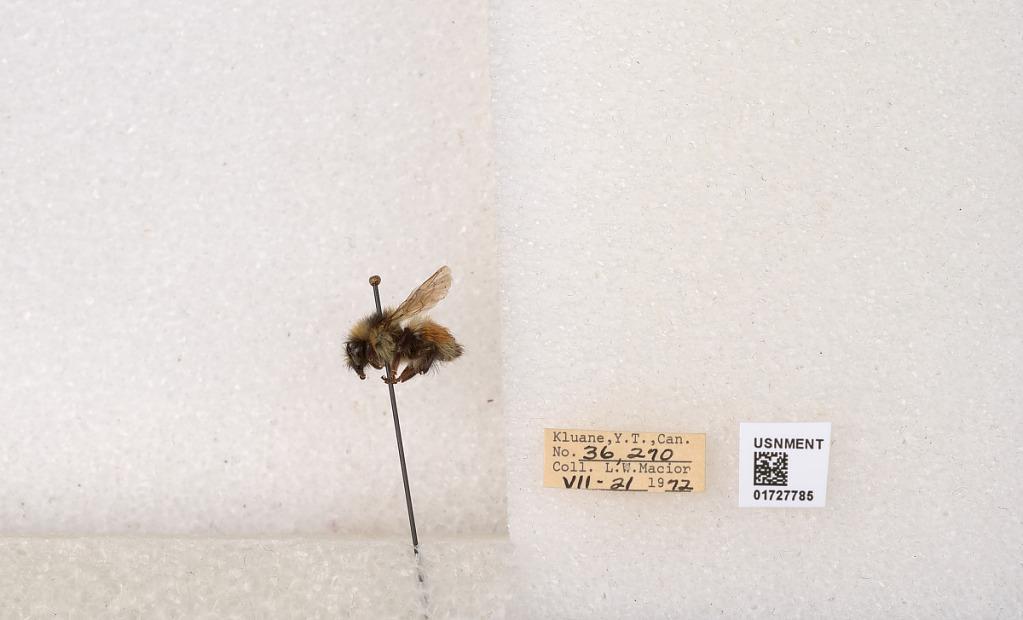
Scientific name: Bombus (Pyrobombus) sylvicola Kirby
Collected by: L. Macior
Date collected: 1972-7-21
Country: Canada
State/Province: Yukon Teritory
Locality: Kluane National Park and Reserve
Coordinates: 60.7493, -139.504